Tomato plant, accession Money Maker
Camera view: tilt-top (135 deg); turntable rotation: 300 degrees
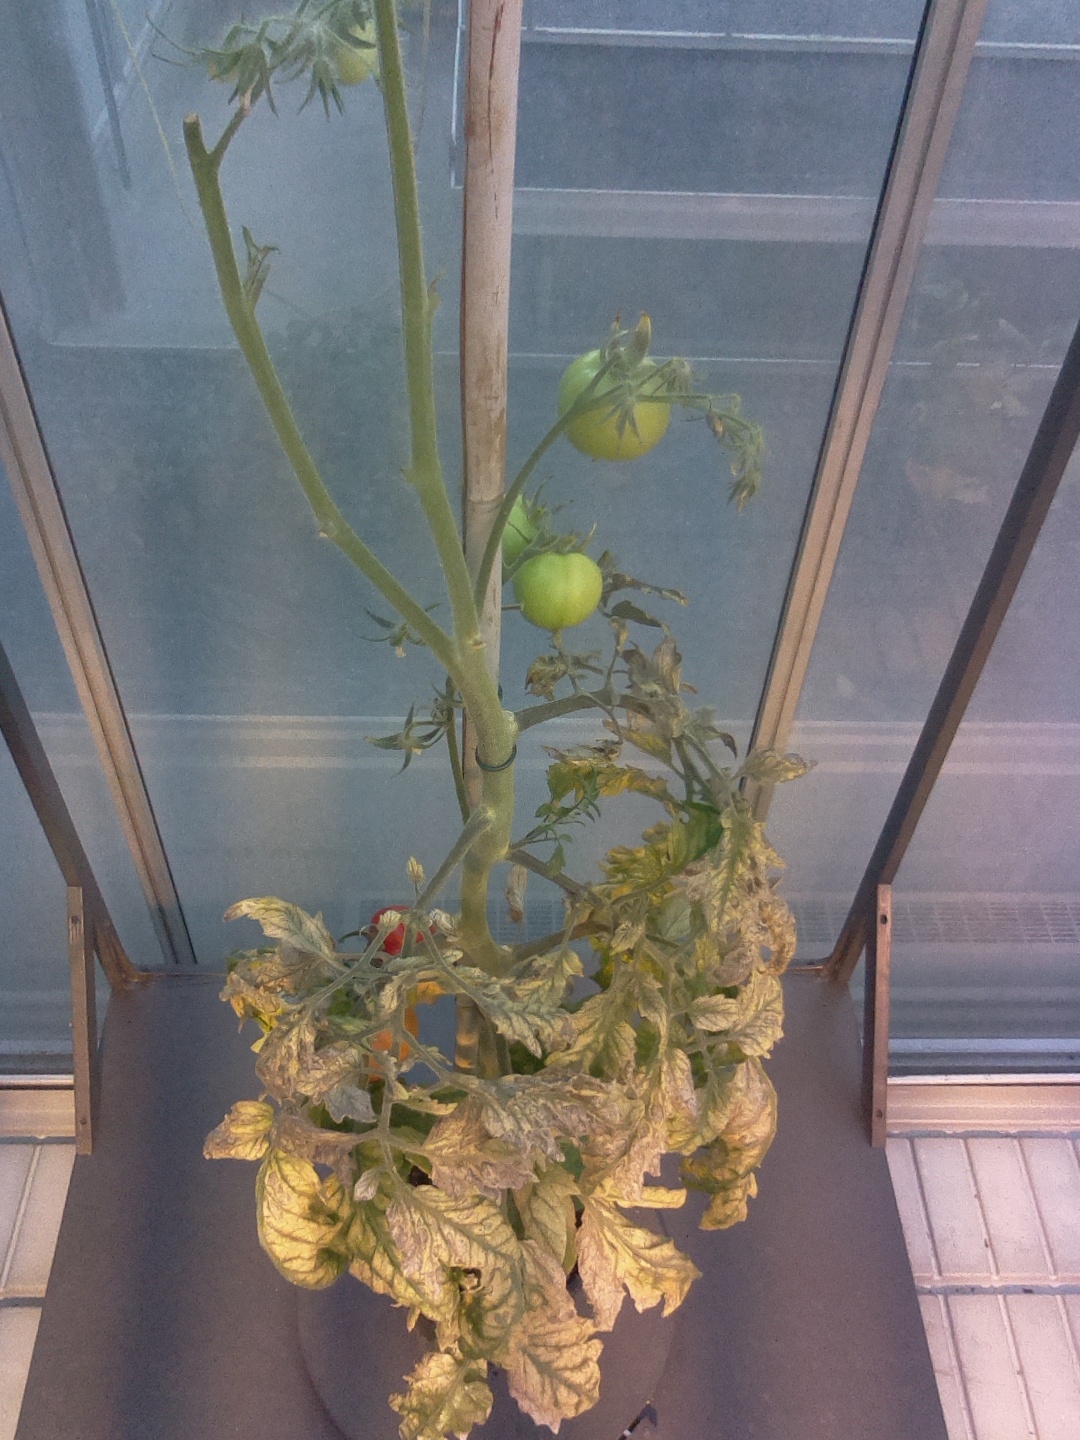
BBCH growth stage 81: 10%-20% of fruits show typical fully ripe color